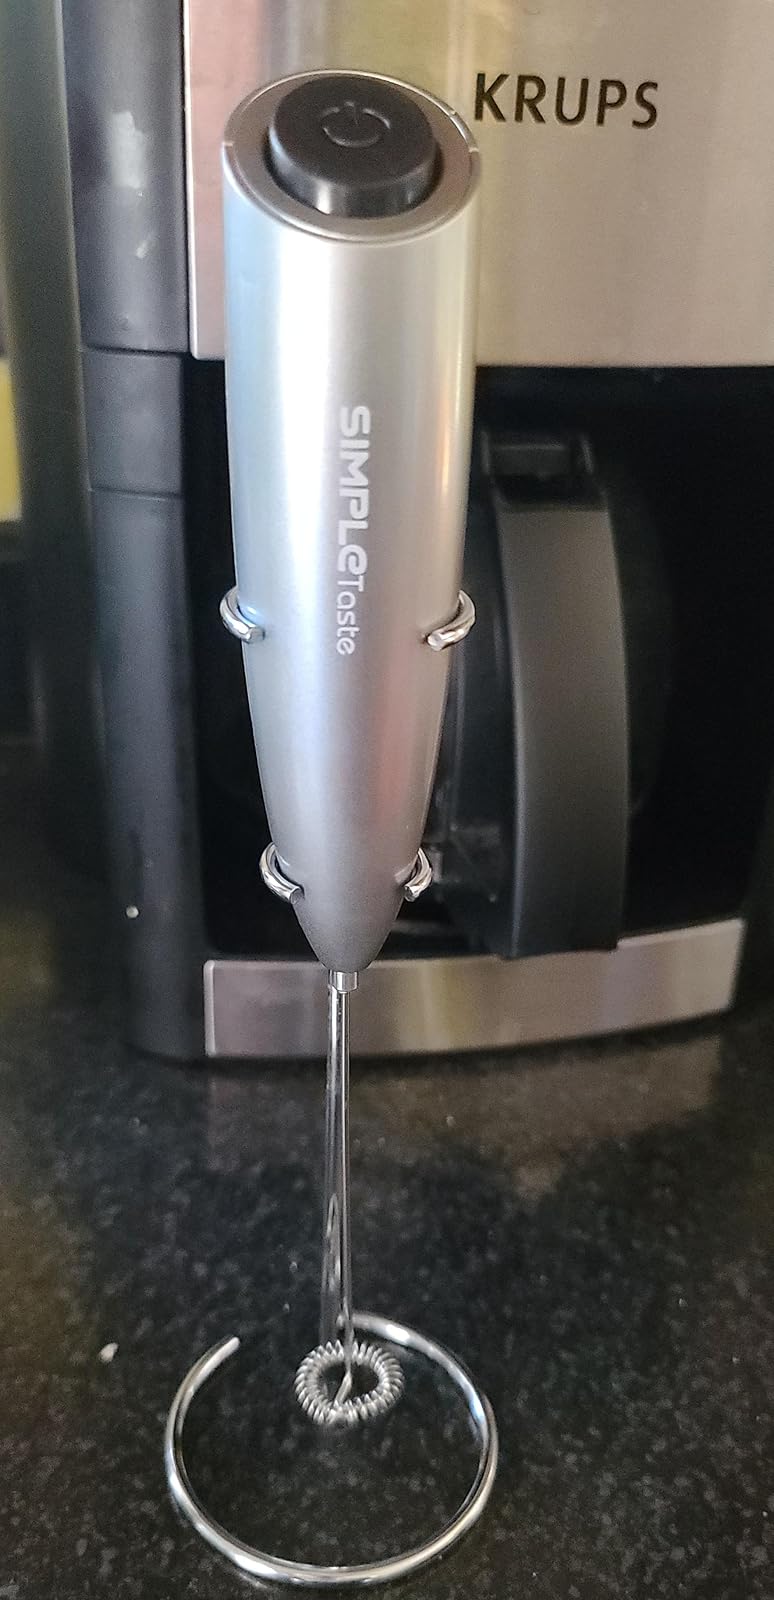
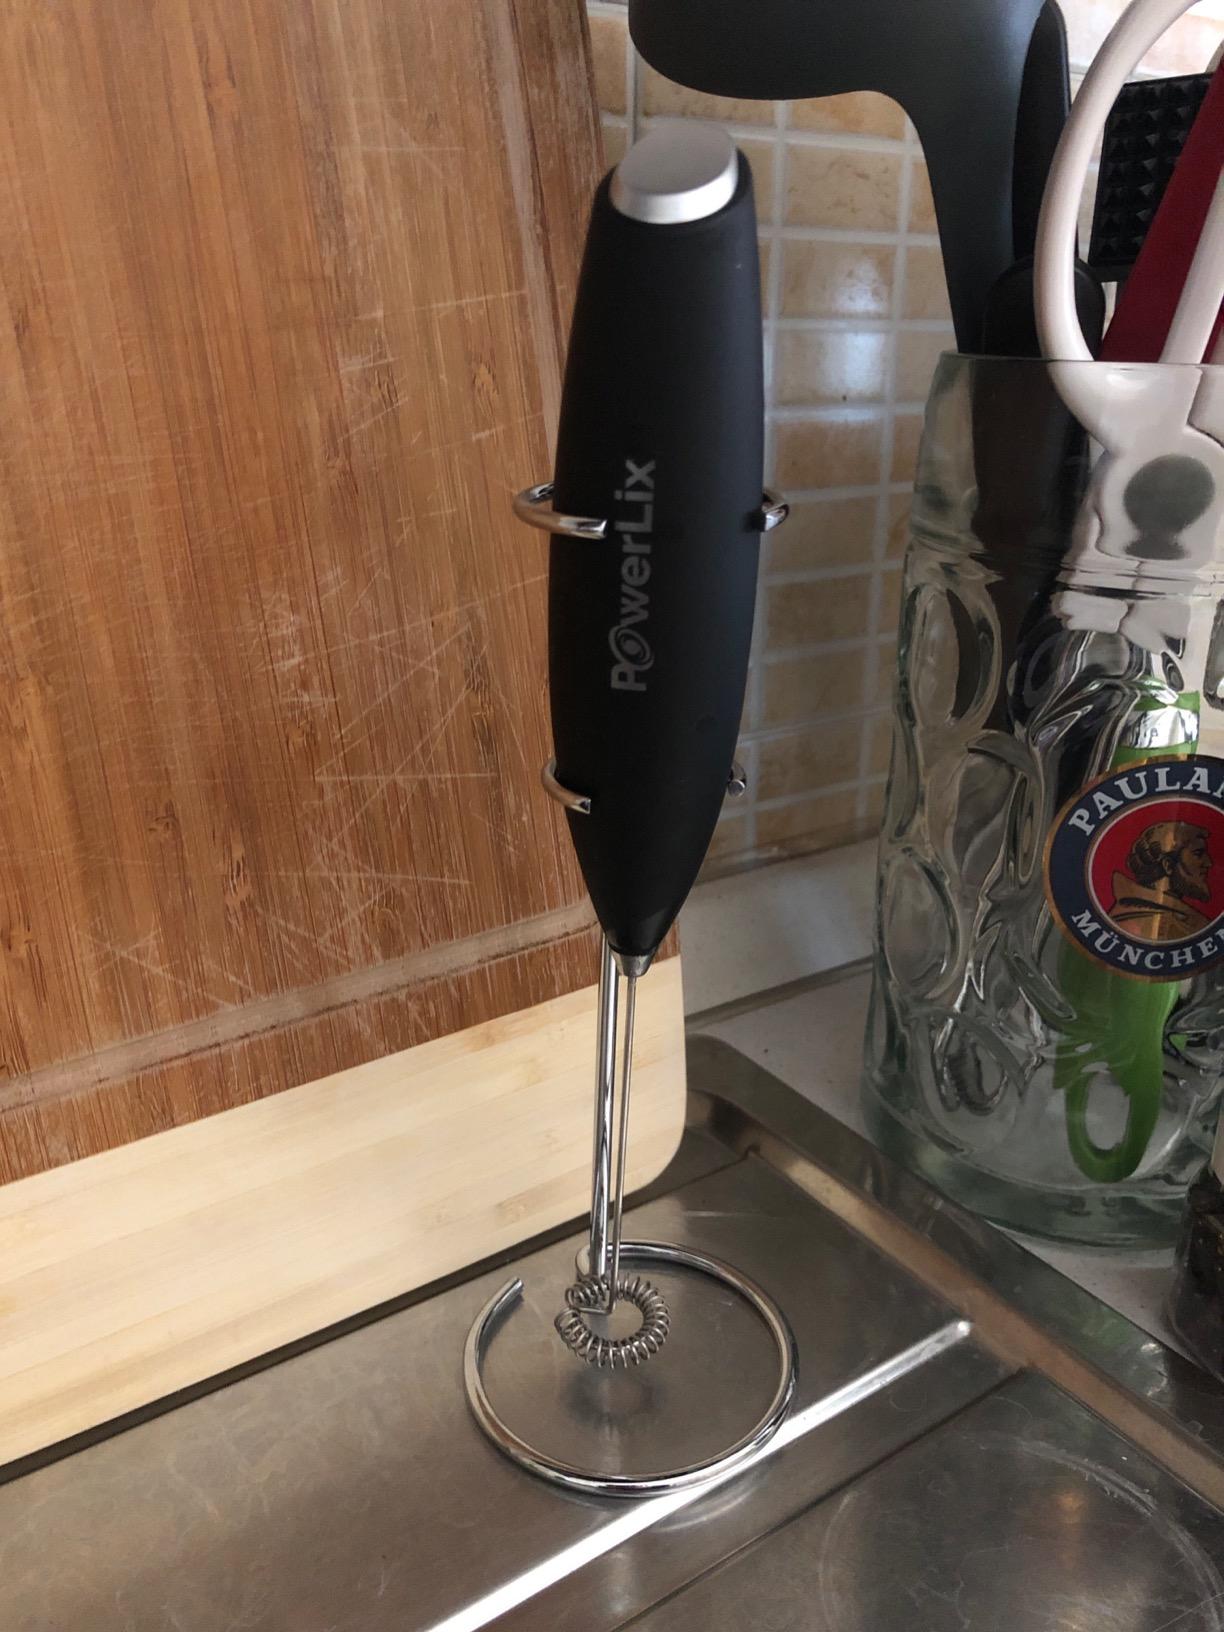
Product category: items_mixer
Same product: no